Johann Ludwig Wilhelm Thudichum

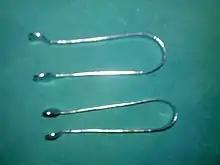
Thudichum's nasal speculum

Thudichum was the author of numerous works, including books on non-medical topics such as viticulture and cookery. He also devised a specialized nasal speculum that is still in use by physicians today. Since 1974 the "Thudichum Medal Lecture" is awarded in England for outstanding achievements in the field of neurochemistry, and at Yale University, the "Thudichum Post–Doctoral Research Fellowship in Neuro-oncology" was founded within the fields of cell biology, neurochemistry and adult stem cell research to support the study of brain tumors.